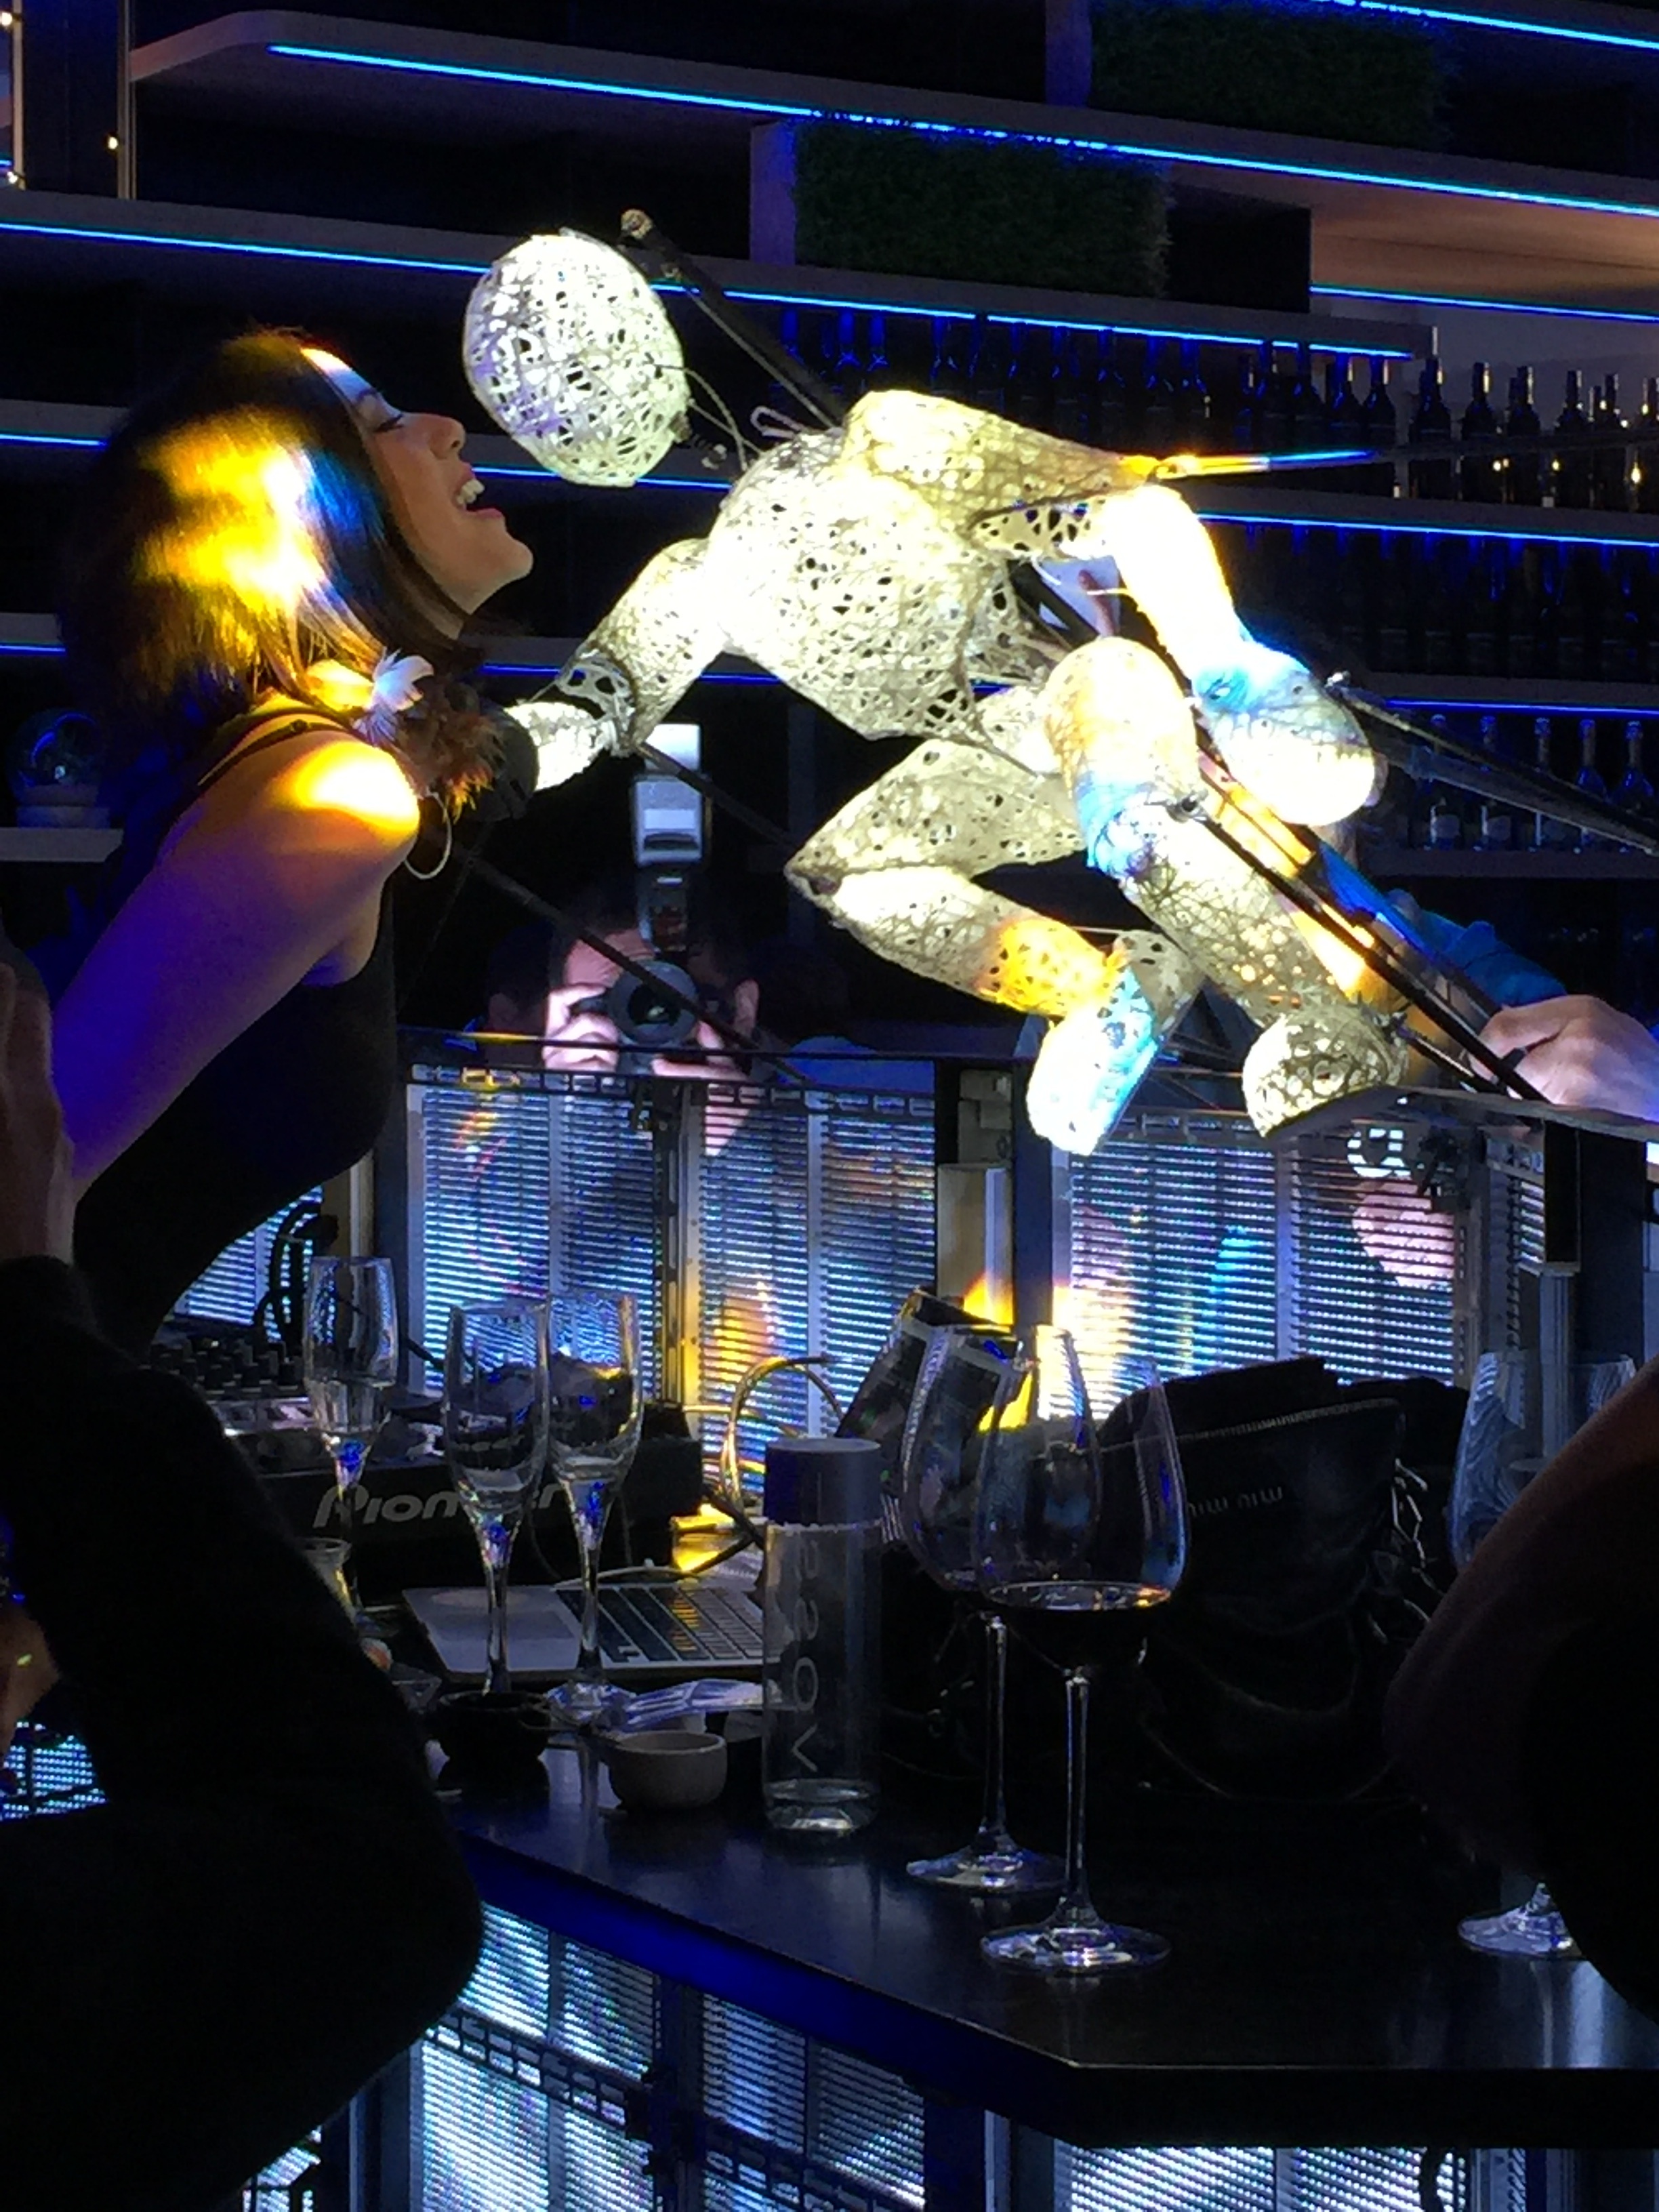
music, concert, carnival, kiss, musician, puppet, girls, stage, performance, robot, drummer, entertainment, nightclub, night skiing